Humility

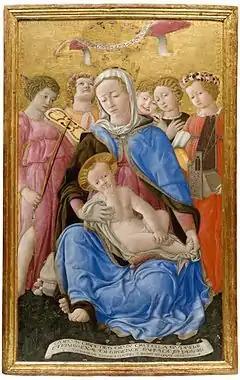
This "Madonna of humility" by Domenico di Bartolo expresses the symbolic duality of an earthly woman with humility, as well as a heavenly queen.

Rabbi Lord Jonathan Sacks states that, in Judaism, humility is an appreciation of oneself, one's talents, skills, and virtues. It is not meekness or self-deprecating thought, but the effacing of oneself to something higher. Humility is not to think lowly of oneself, but to appreciate the self one is. In recognition of the mysteries and complexities of life, one becomes humbled to the vastness of what one is and what one can achieve.